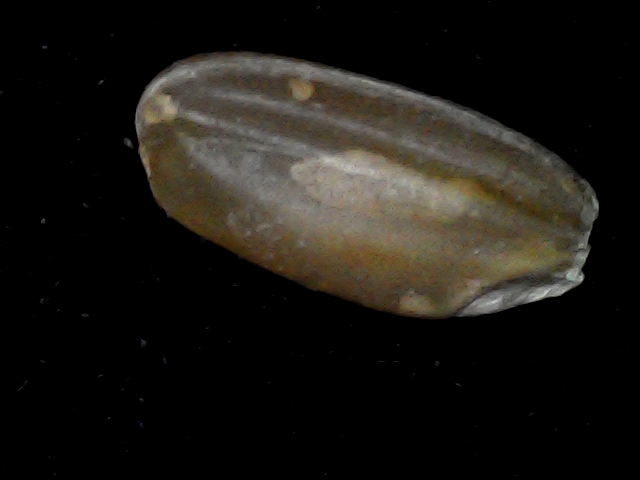
Rice variety: BD76